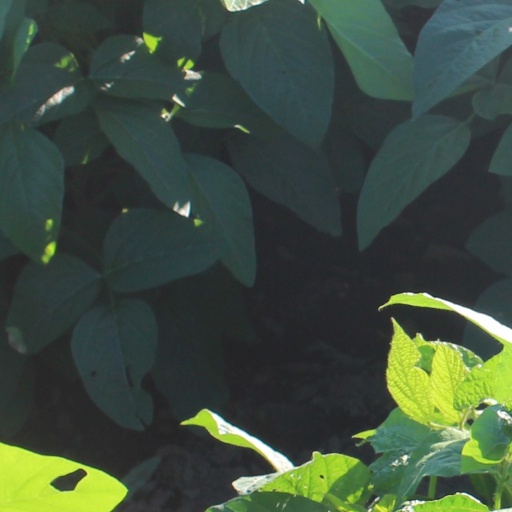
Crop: soybean